Ionic liquid

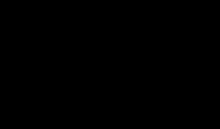
Cations commonly found in ionic liquids

Some ionic liquids can be distilled under vacuum conditions at temperatures near 300 °C. The vapor is not made up of separated ions, but consists of ion pairs.